The Basic Training of Pavlo Hummel

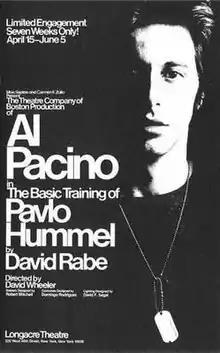
Original Broadway windowcard (1977). Due to popular demand, the limited run was extended to September 3.

The Basic Training of Pavlo Hummel is a play by David Rabe.